Beilby Porteus

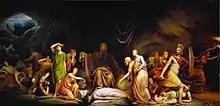
Rembrandt Peale, "The Court of Death" was based on the poem, "Death: A Poetical Essay" by Beilby Porteus. The figures in the monumental painting were life-size. Death is surrounded by personifications including Despair, Fever, Consumption, Hypochondria, Apoplexy, Gout, Dropsy, Suicide, Delirium Tremens, Intemperance, Remorse, Pleasure, Pestilence, Famine, War, and Conflagration. To the right, a warrior, an orphaned infant, and a widow show some of the people afflicted. In the foreground, Old Age is supported by Faith.

Beilby Porteus was one of the most significant, albeit under-rated church figures of the 18th century. His sermons continued to be read by many, and his legacy as a foremost abolitionist was such that his name was almost as well known in the early 19th century as those of Wilberforce and Thomas Clarkson – but a 100 years later he had become one of the 'forgotten abolitionists', and today his role has largely been ignored and his name has been consigned to the footnotes of history. His primary claim to fame in the 21st century is for his poem on "Death" and, possibly unfairly, as the supposed prototype for the pompous Mr Collins in Jane Austen's "Pride and Prejudice".